In Flames

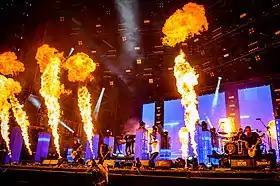
In Flames at Wacken Open Air 2018

On 14 December 2018, In Flames announced that their 13th album titled "I, the Mask" would be released on 1 March 2019. As part of this announcement, they released two singles from the upcoming album, "I Am Above" and "(This Is Our) House". The music video for "I Am Above" features Swedish actor Martin Wallström lyp syncing the entire song in one shot against a black backdrop and does not show any members of the band. The lyric video released for "(This Is Our) House" features live concert footage from the Borgholm Brinner music festival in Sweden.